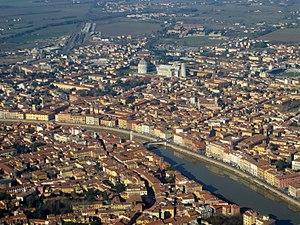
Le Rallye Sanremo 1981, disputé du 5 au 10 octobre 1981, est la quatre-vingt-dix-septième manche du championnat du monde des rallyes courue depuis 1973, et la dixième manche du championnat du monde des rallyes 1981.